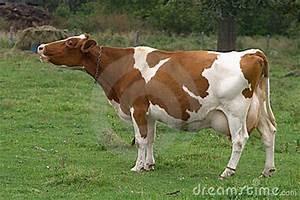
cow